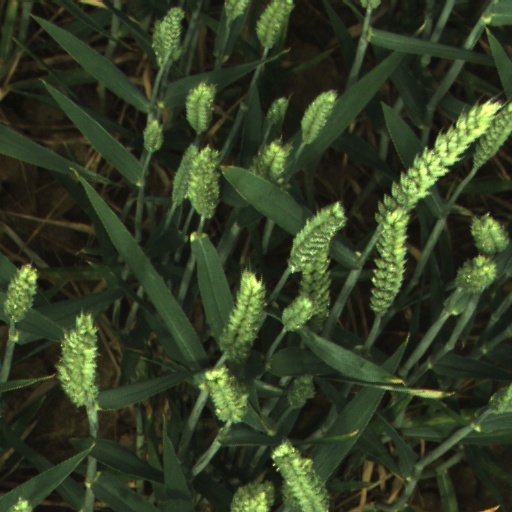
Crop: wheat